Fort de Bron

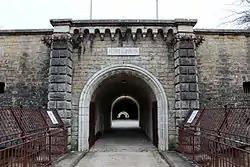
Entrance of fort de Bron.

The Fort de Bron is a fortification built between 1875 and 1877, located in the commune of Bron. It is part of the second belt of fortifications around Lyon, which also includes Fort de Vancia, Fort de Feyzin and Fort du Mont Verdun.